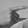
ASL letter: G